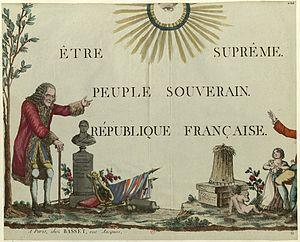
Être suprême. Peuple souverain. République française, estampe anonyme publiée chez Basset, Paris, 1794.
Le culte de l'Être suprême des montagnards déistes est, en France, un ensemble d'événements et de fêtes civiques et religieuses. Le théophilanthropisme est une émanation du culte de l'Être suprême apparu le 15 janvier 1797 et interdit en 1803.